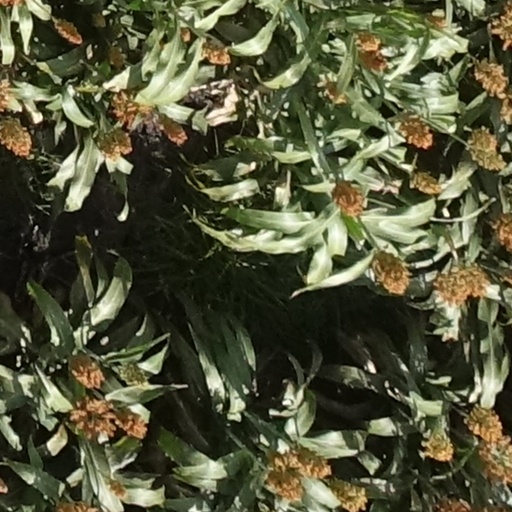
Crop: sorghum